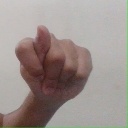
अक्षर: ट